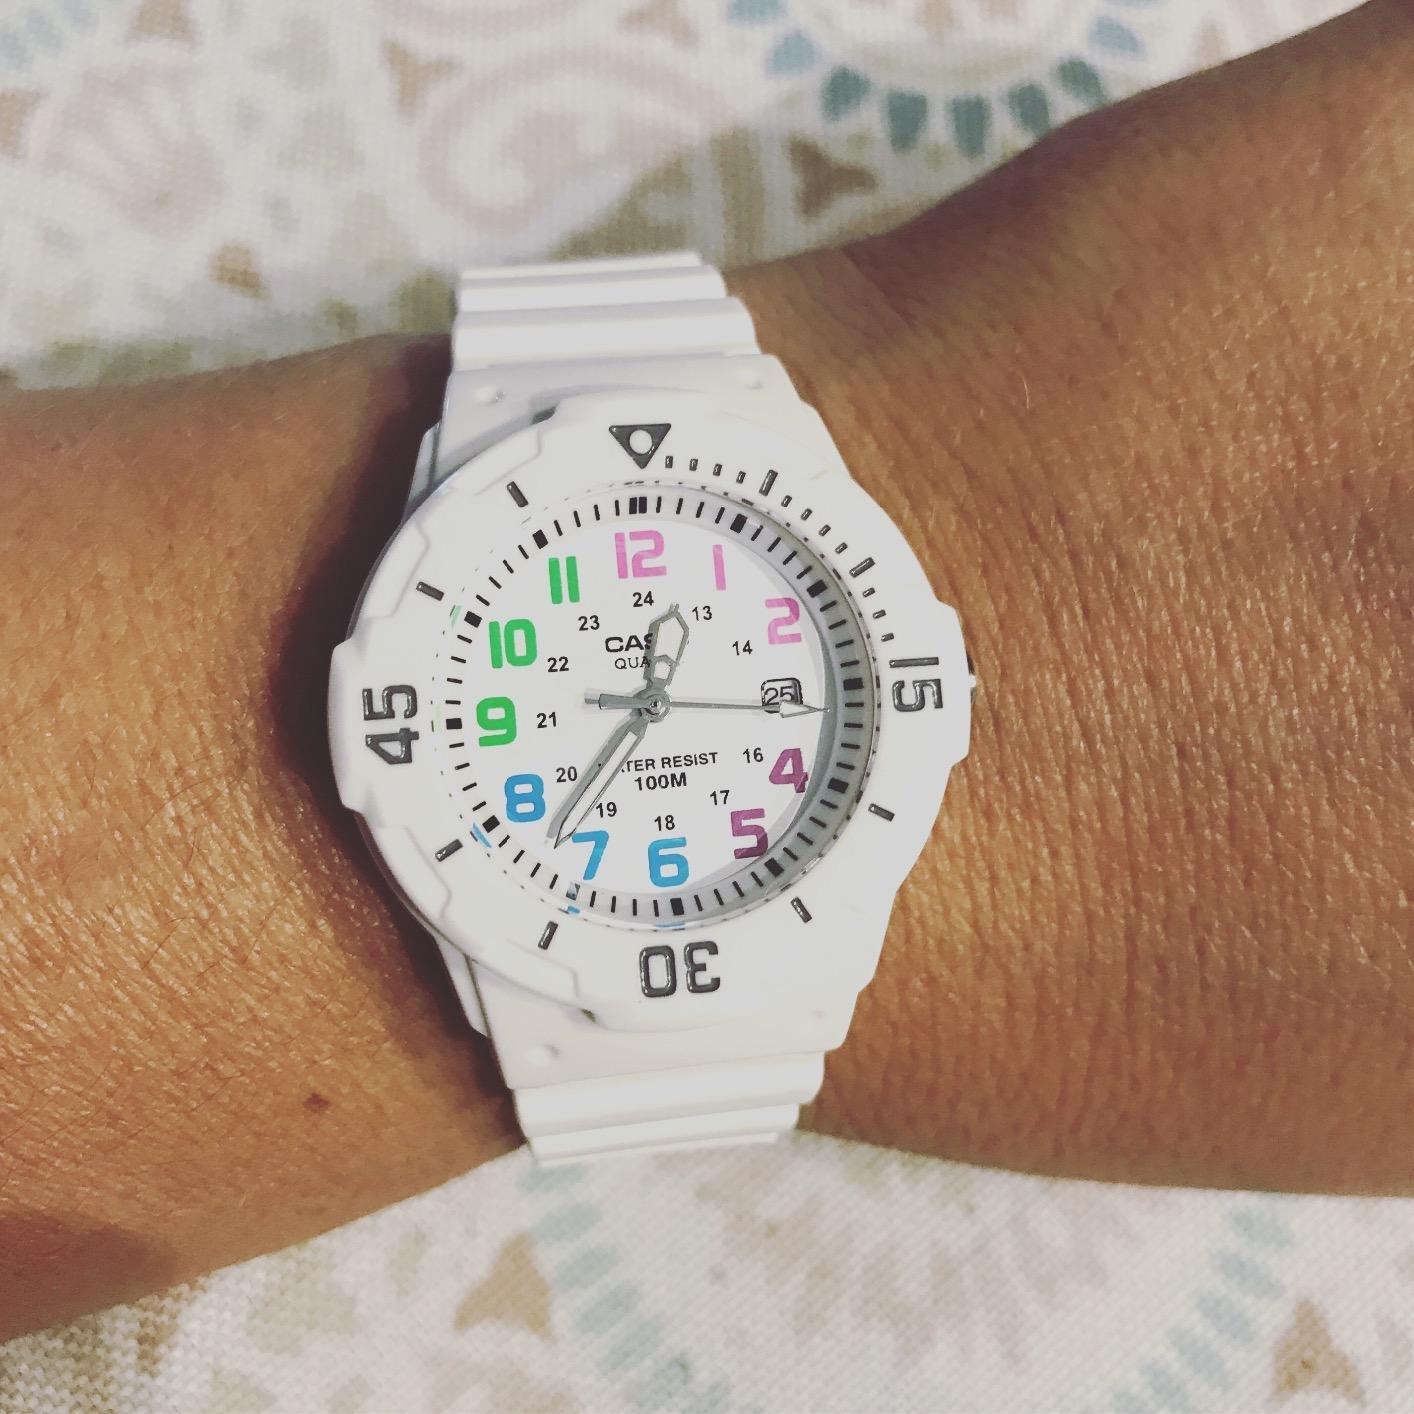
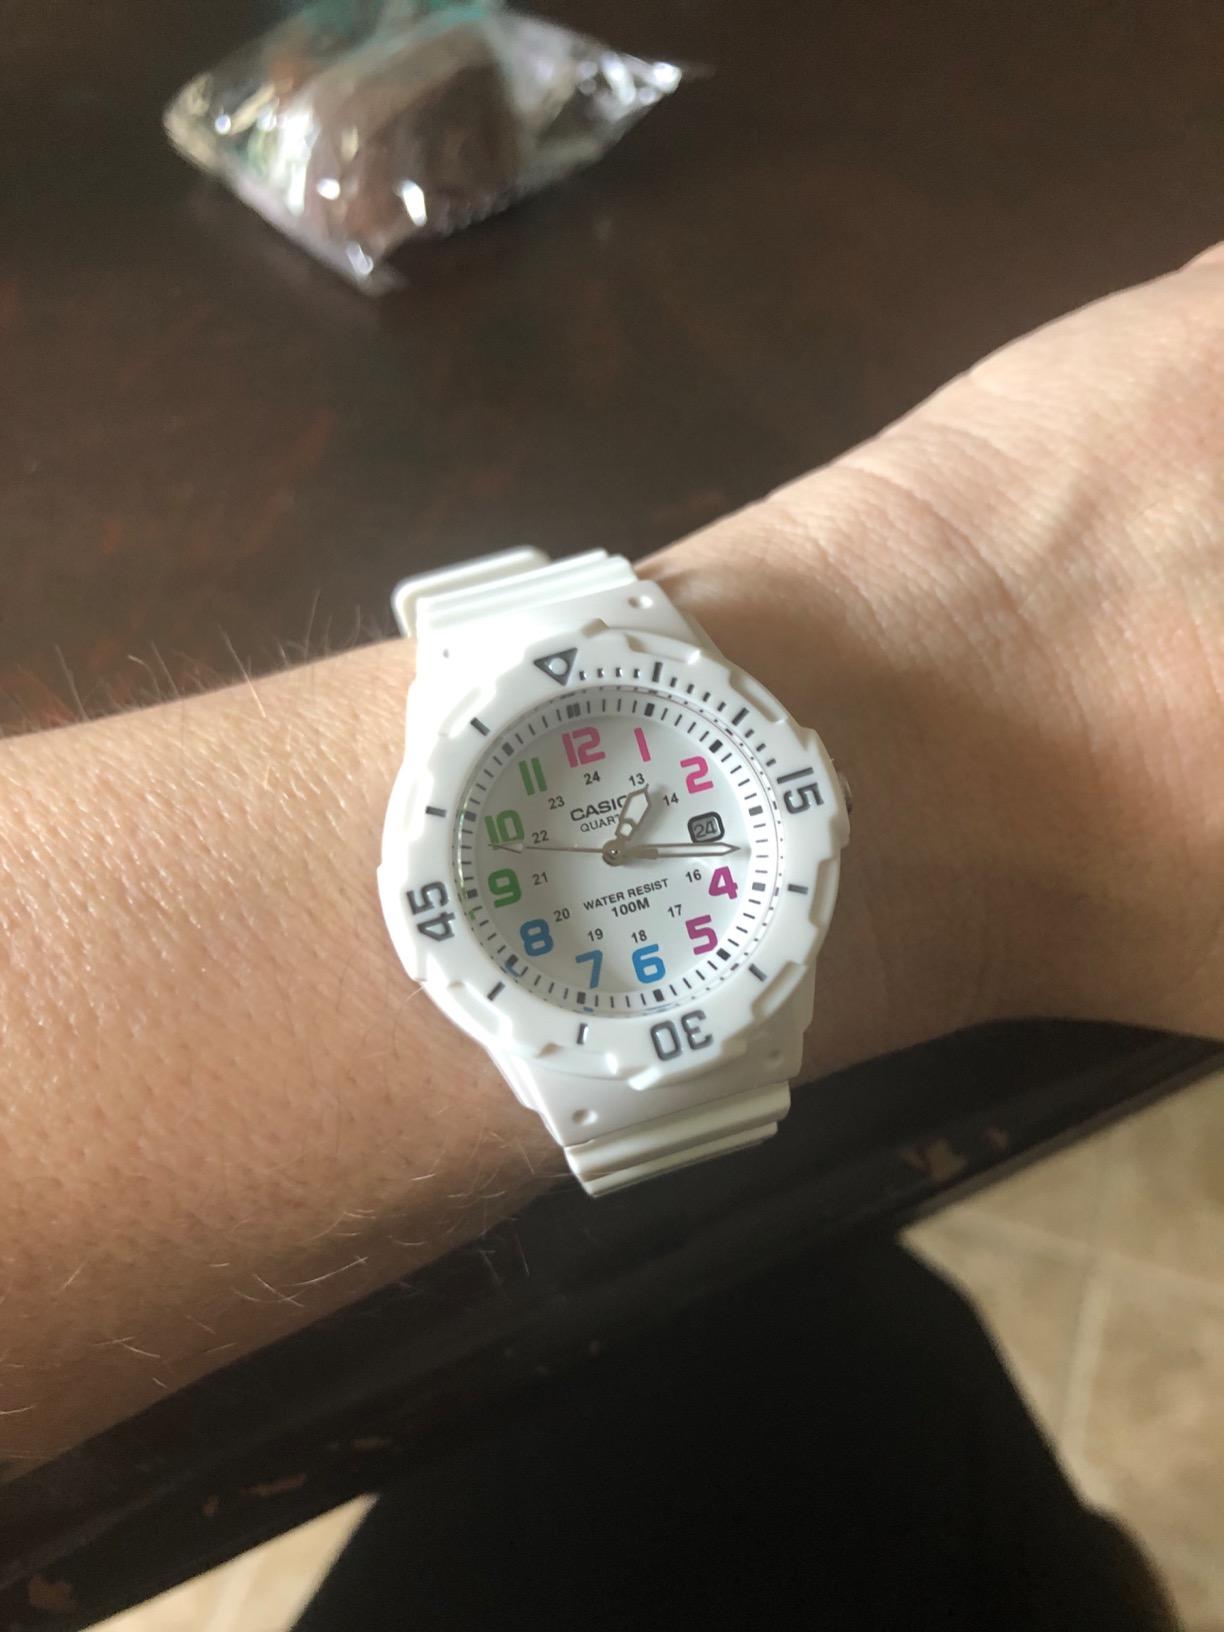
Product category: accessories_watch
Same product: yes